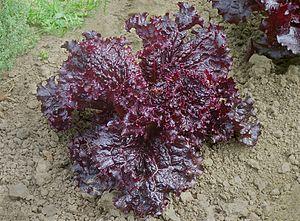
Laitue frisée rouge, dans un jardin familial à Tourcoing (Nord), France.